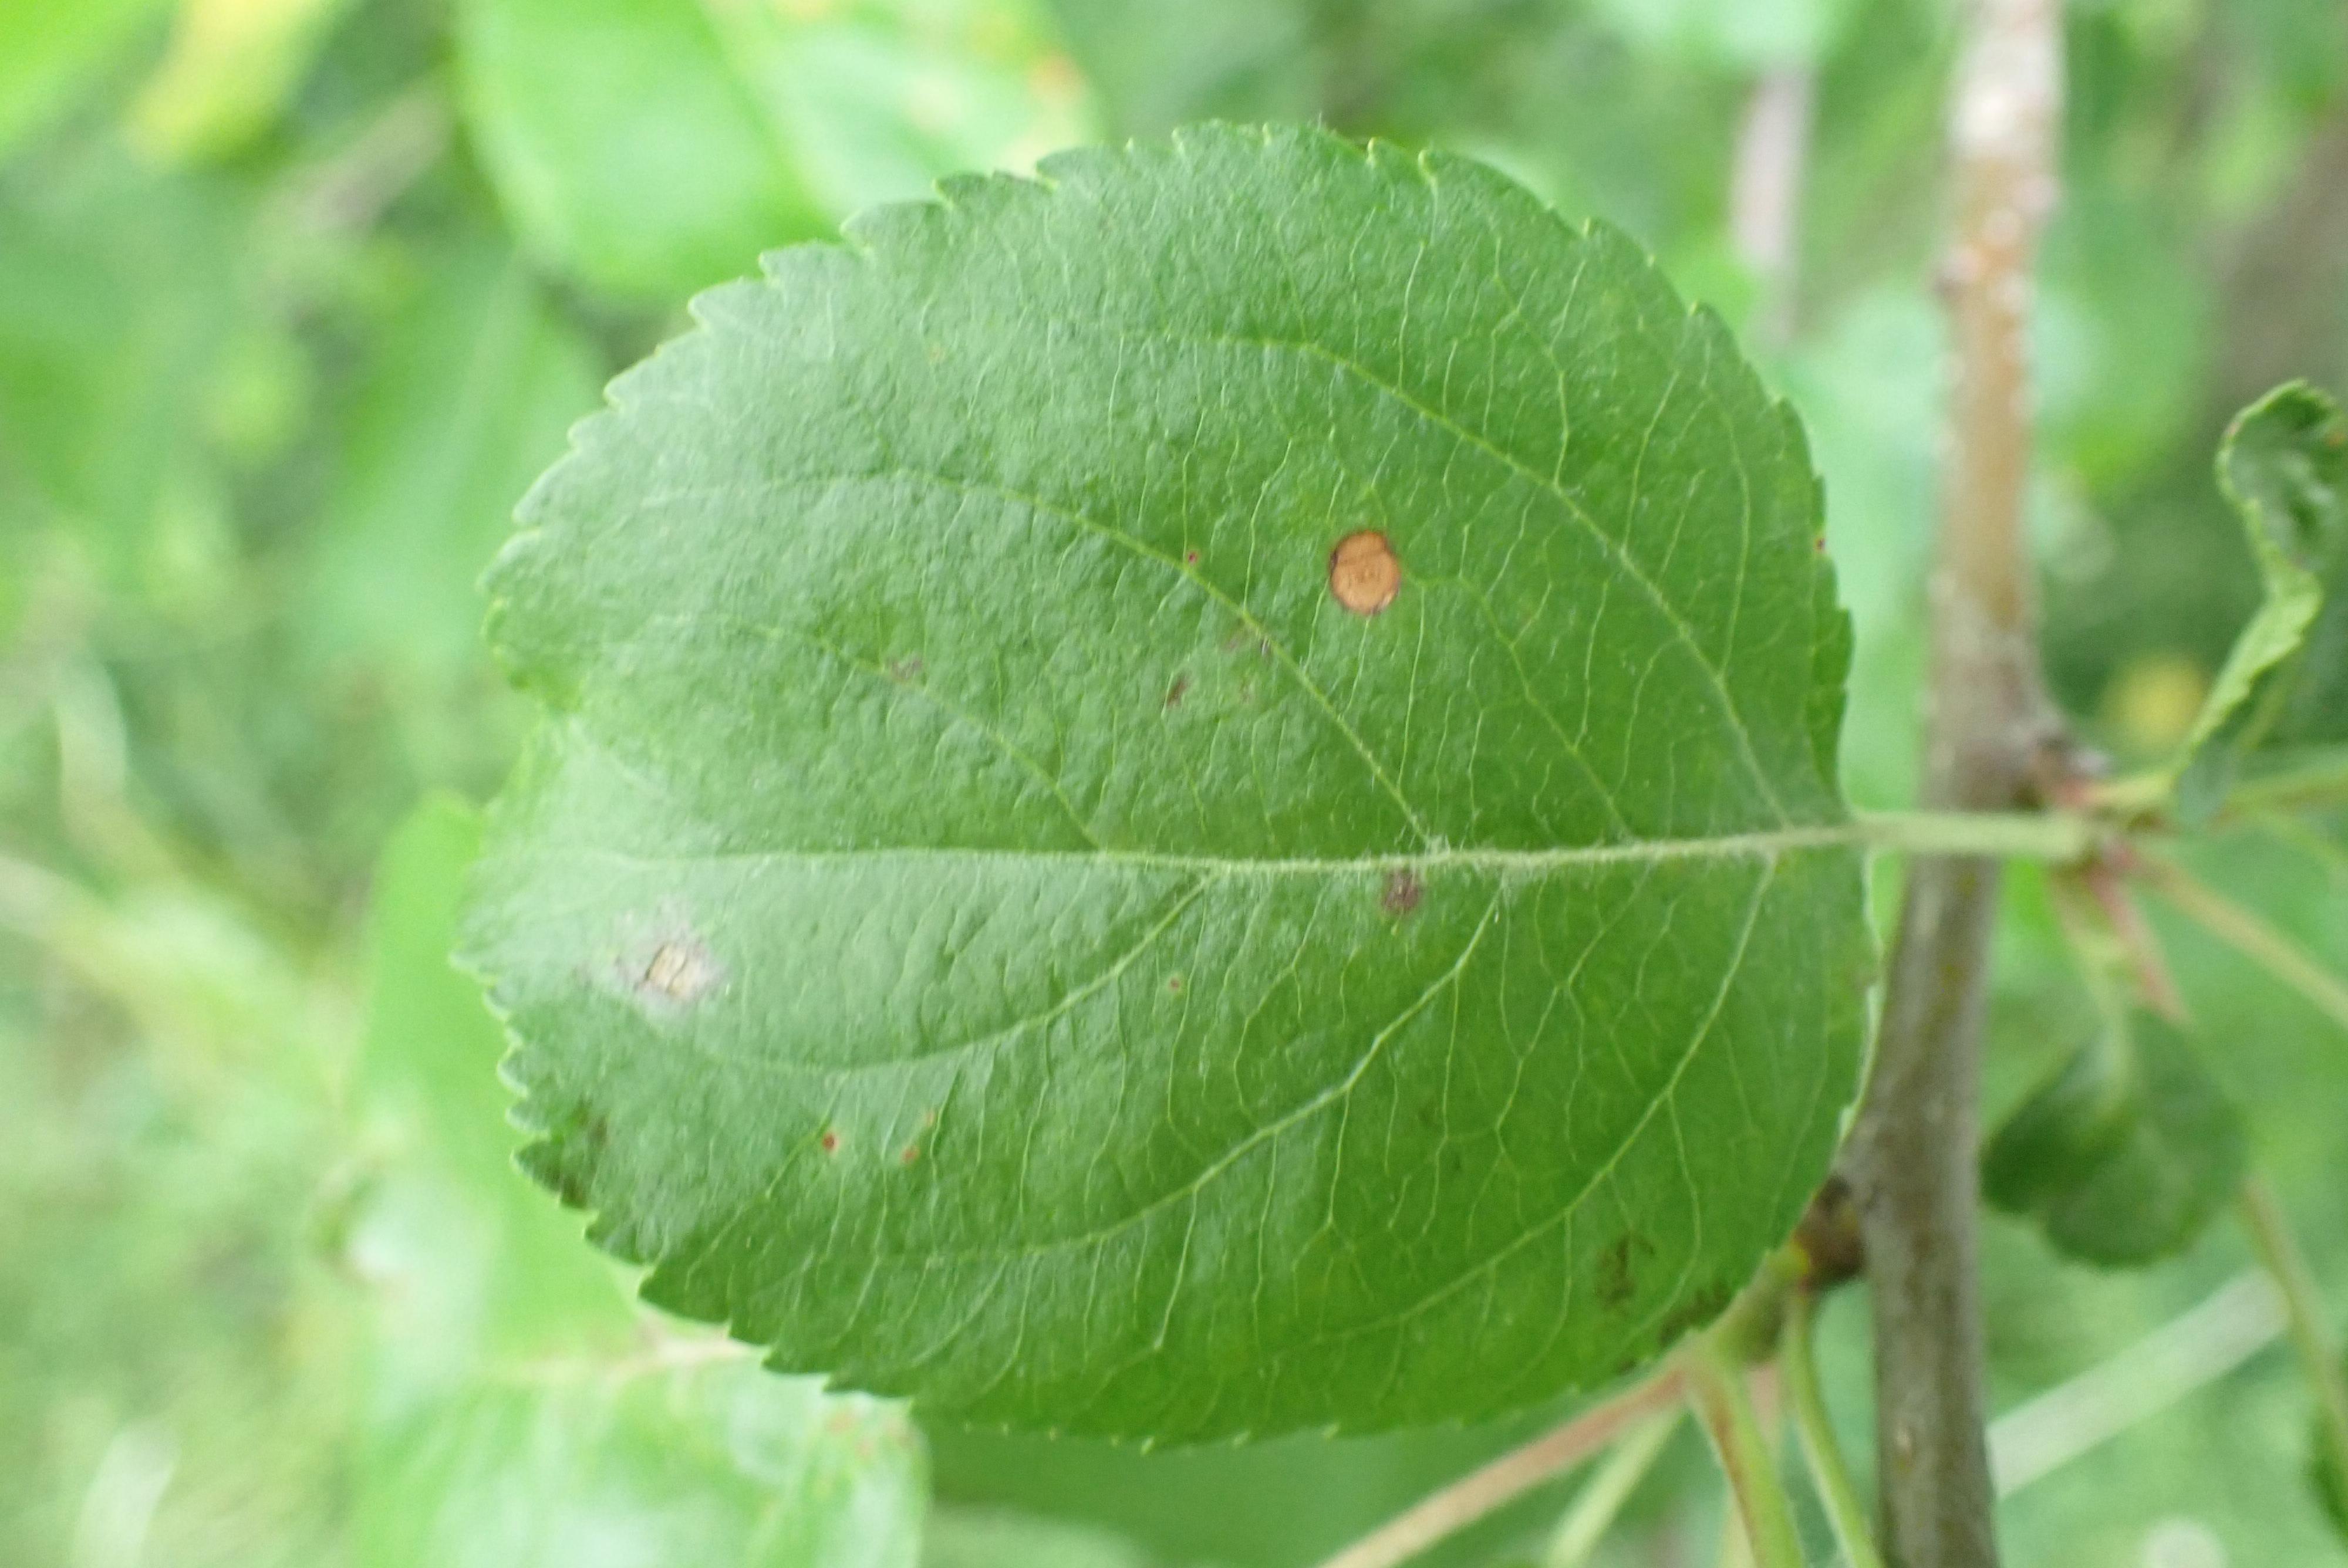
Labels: frog_eye_leaf_spot